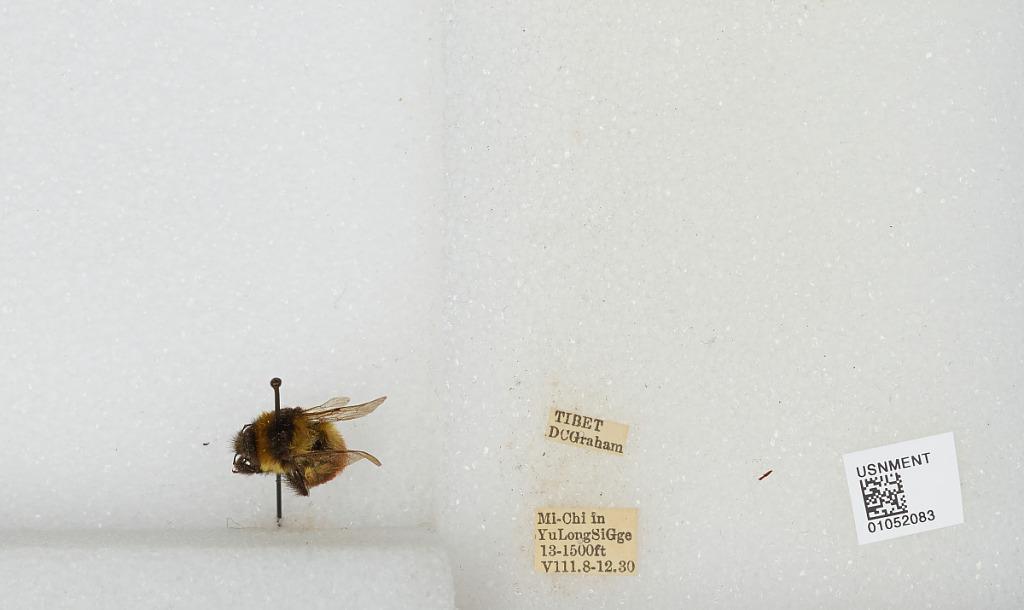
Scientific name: Bombus sp.
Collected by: D. Graham
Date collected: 1930-8-8
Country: China
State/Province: Tibet Autonomous Region
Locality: Mi-Chi in Yu Long Si Gge